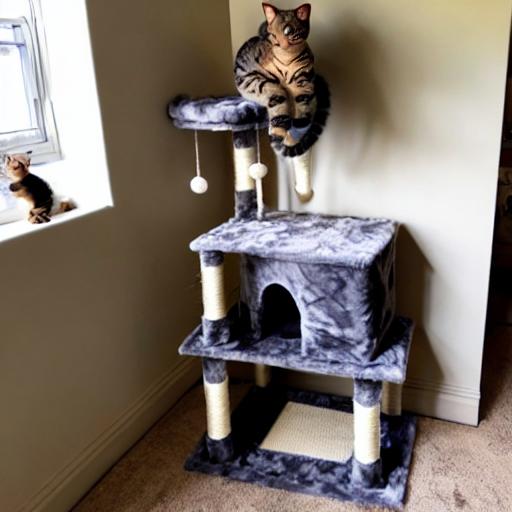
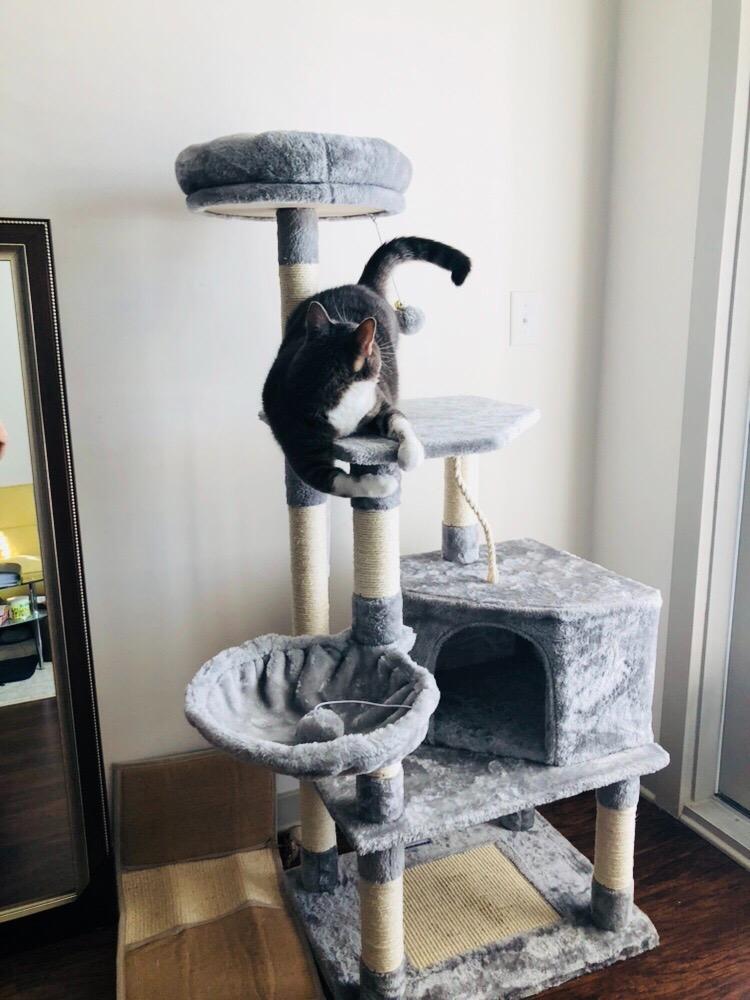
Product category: items_cat tree
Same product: no